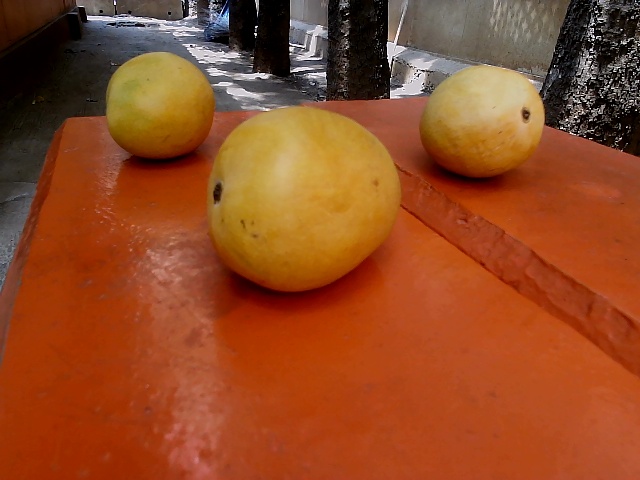
Label: Ripe_Mango